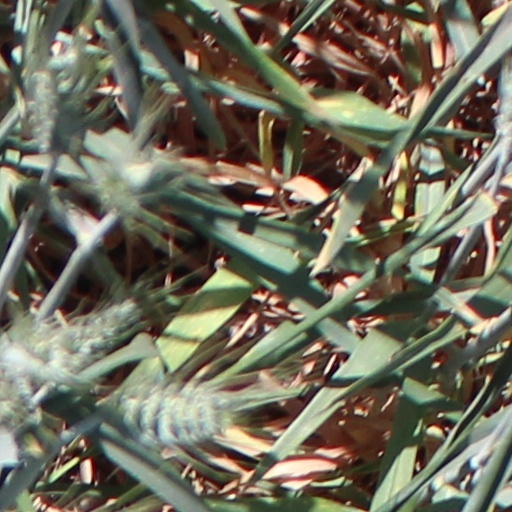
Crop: wheat